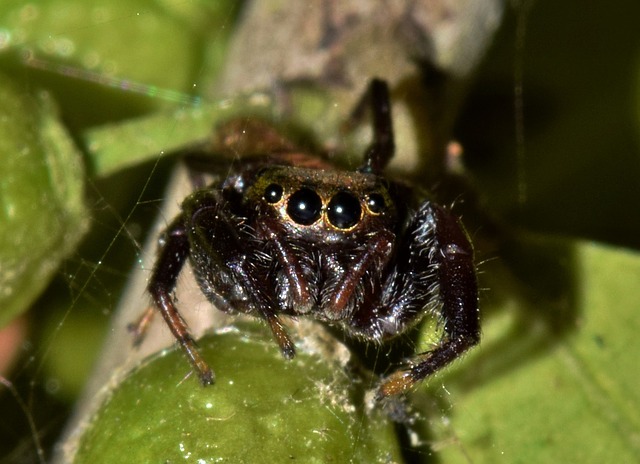
Label: spider